Wiere Brothers

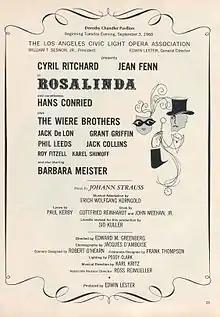
The Wiere Brothers appeared as Frish, Frosh, and Frush in Rosalinda, Los Angeles Civic Light Opera, 1968-69.

Harry Wiere (23 June 1906 in Berlin, German Empire – 15 January 1992), Herbert Wiere (27 February 1908 in Vienna, Austria-Hungary – 5 August 1999), and Sylvester Wiere (17 September 1909 in Prague, Austria-Hungary – 7 July 1970), known collectively as the Wiere Brothers or the Three Wiere Brothers, were a comedy team who appeared in 1930s and 1940s films, and as live performers from the 1920s to the late 1960s.